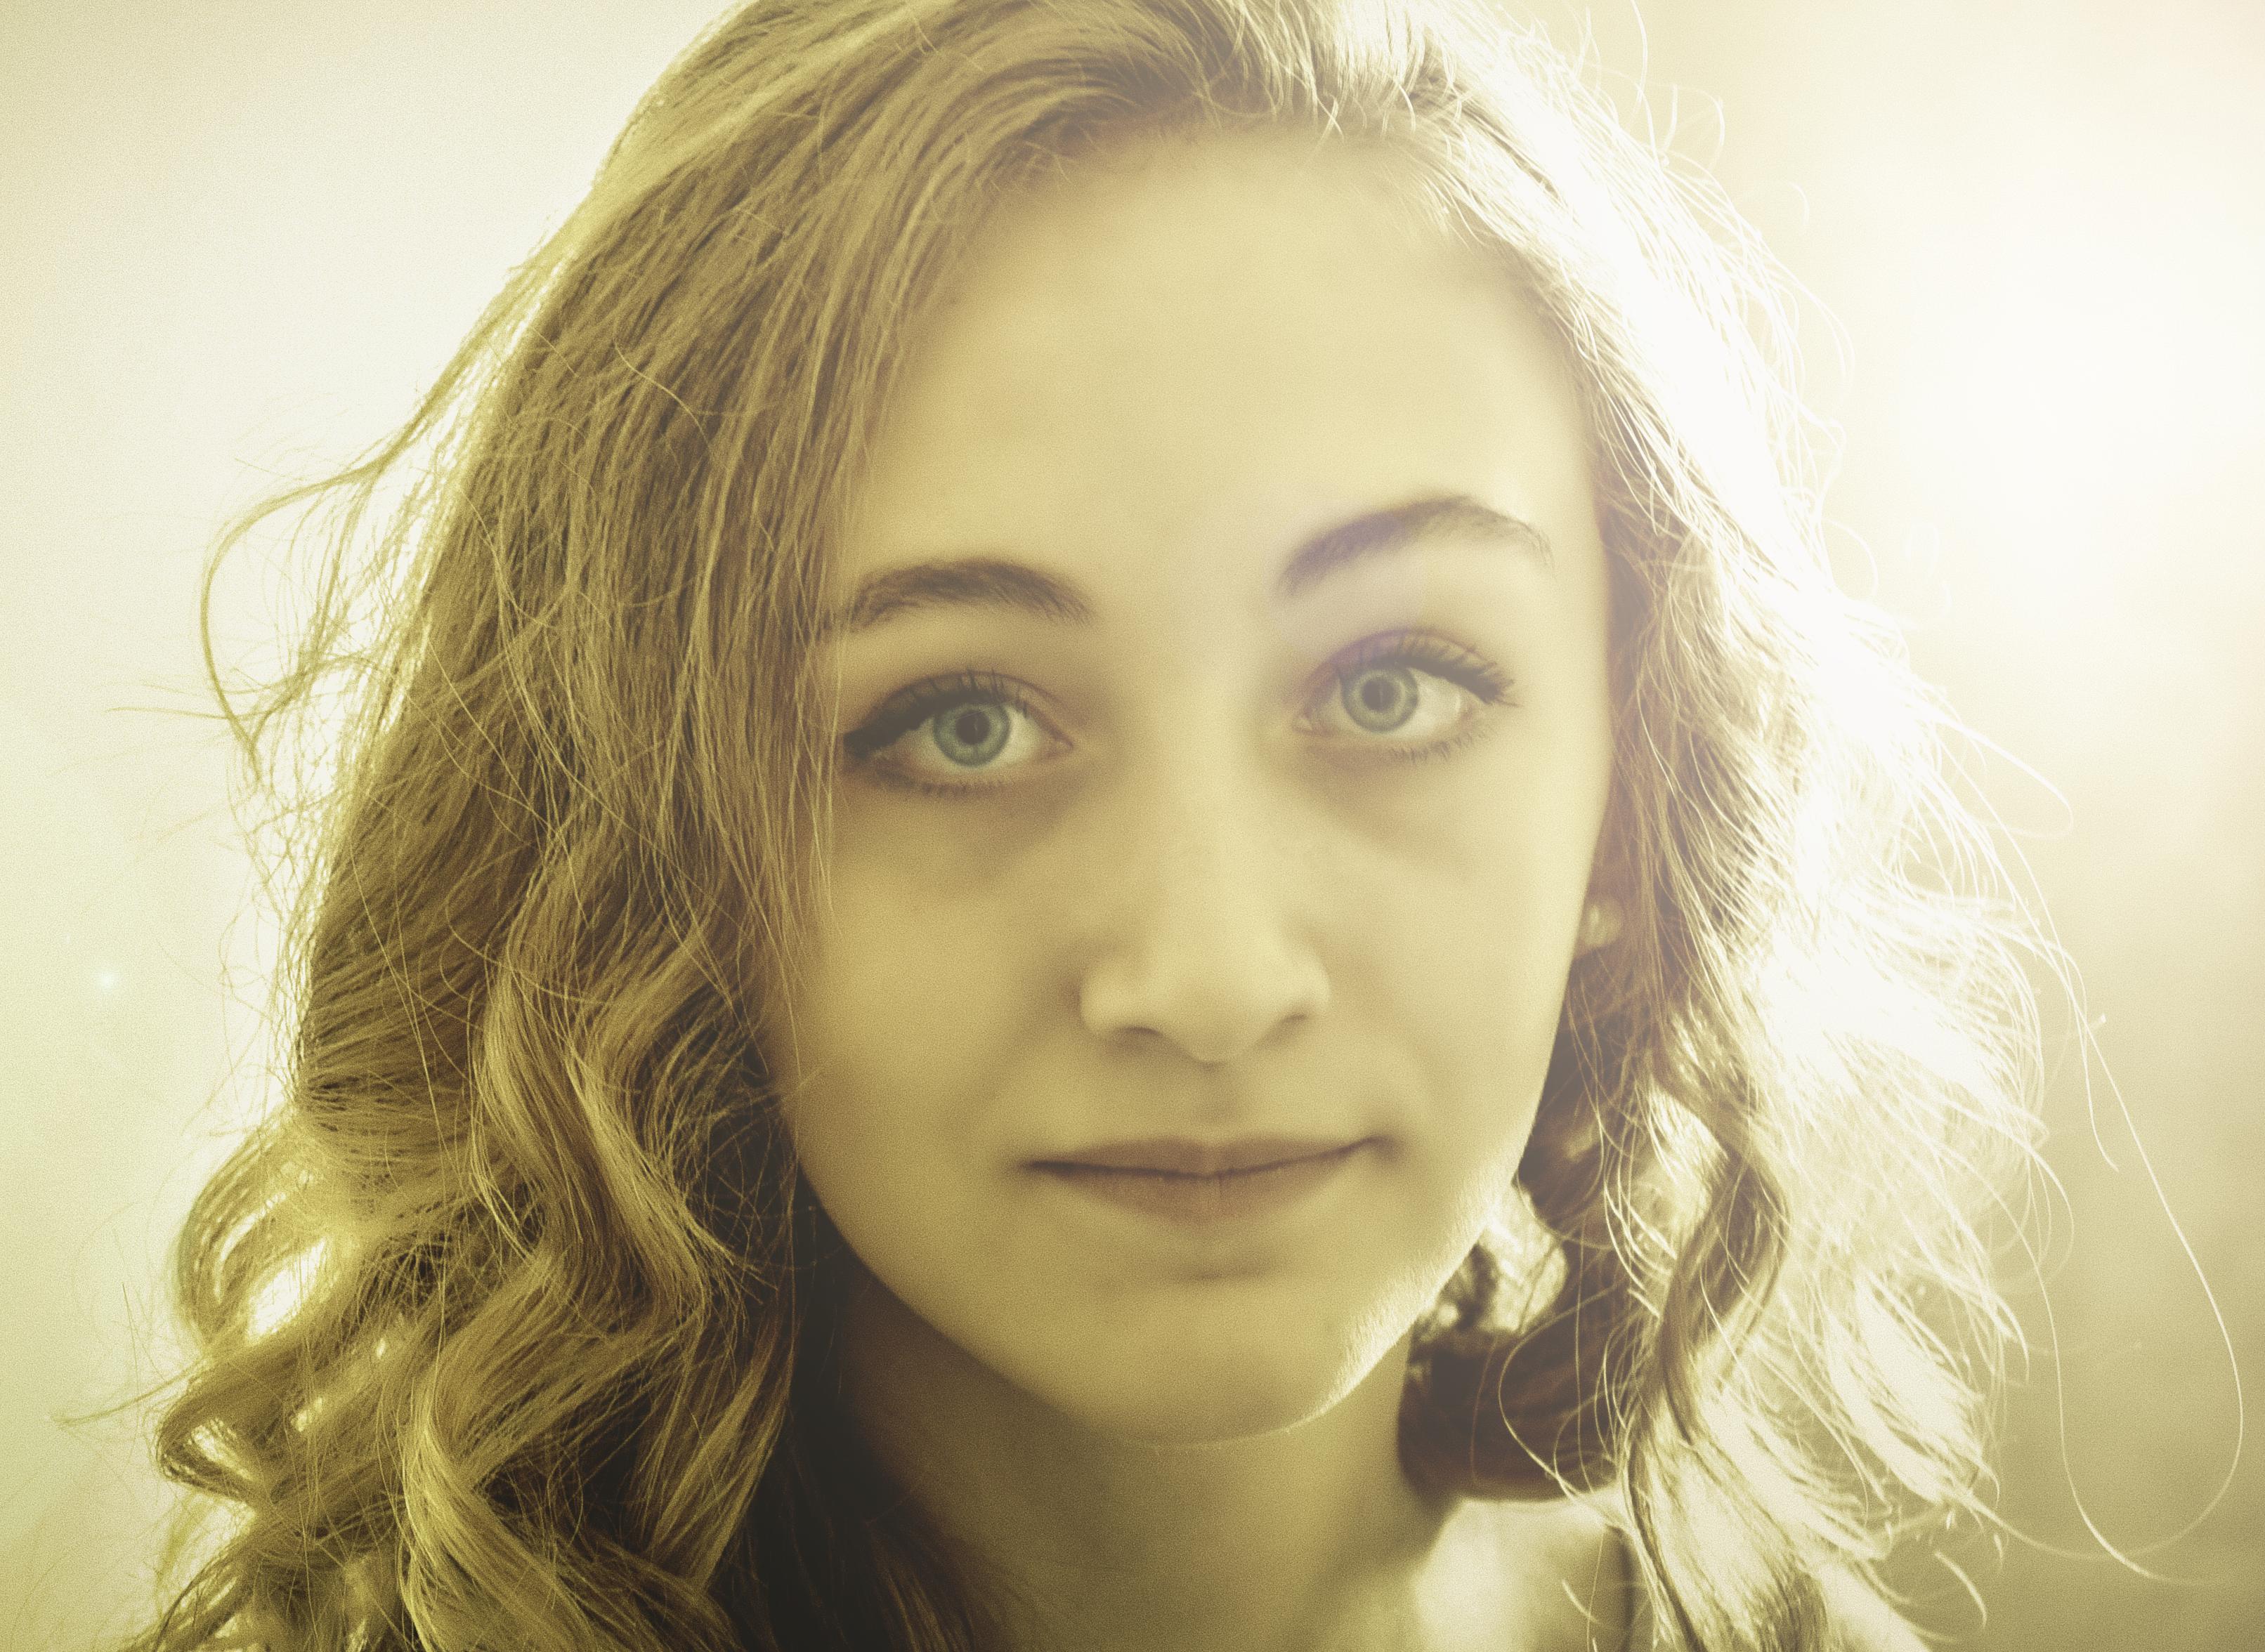
person, girl, woman, hair, photography, europe, portrait, model, color, nikon, facial expression, lip, hairstyle, smile, eyebrow, long hair, close up, human body, face, nose, cheek, eye, head, skin, beauty, blond, organ, nikkor, curuyann, emotion, photo shoot, brown hair, portrait photography